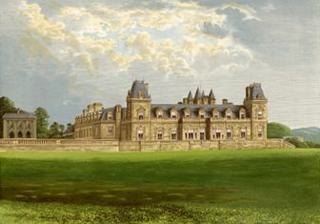
Building: Stevenstone
Country: United Kingdom
Year built: 1872
Former manor in Devon, England Stevenstone Image of Stevenstone House published in Morris, Rev. F.O. Picturesque Views of Seats of Noblemen & Gentlemen of Great Britain & Ireland , London, 1880 Location St Giles in the Wood Coordinates 50°57′15″N 4°05′54″W / 50.9542°N 4.0983°W / 50.9542; -4.0983 Area 55,592 acres Demolished 1868 1931 Rebuilt 1868-1872 Architect Charles Barry Jr. Listed Building – Grade II Location of Stevenstone in Devon This article possibly contains original research . Relevant discussion may be found on the talk page . Please improve it by verifying the claims made and adding inline citations . Statements consisting only of original research should be removed. ( July 2013 ) ( Learn how and when to remove this message ) Stevenstone House, built by Hon. Mark Rolle between 1868 and 1872 to design of Charles Barry Jr. Now a largely demolished ruin. Surviving today is the Palladian library outbuilding, visible to the left, built by Lord Rolle 's grandfather John Rolle (died 1730). The contemporaneous orangery behind it also survives, both now the property of the Landmark Trust . Published in Morris, Rev. F.O. Picturesque Views of Seats of Noblemen & Gentlemen of Great Britain & Ireland , London, 1880 The ivy-covered ruins of Stevenstone House in 2012. Hoskins described it in 1954 as "A villainously ugly house whose present dereliction need bring no tears", and "An ugly ruin in a naked and devastated park". To the left is the Palladian Library Room and behind it the Orangery, built c. 1715–30 Stevenstone is a former manor within the parish of St Giles in the Wood , near Great Torrington , North Devon . It was the chief seat of the Rolle family, one of the most influential and wealthy of Devon families, from c. 1524 until 1907. The Rolle estates as disclosed by the Return of Owners of Land, 1873 (corrected by Bateman, 1883 ) comprised 55,592 acres producing an annual gross income of £47,170, and formed the largest estate in Devon, followed by the Duke of Bedford 's estate centred on Tavistock comprising 22,607 with an annual gross value of nearly £46,000. From the Glorious Revolution of 1688 to the Reform Act of 1832 the county parliamentary representatives were chosen effectively from only ten great families, mostly territorial magnates. The three most dominant of these were the Bampfyldes of Poltimore House and North Molton , the Courtenays of Powderham Castle , and the Rolles of Stevenstone and Bicton . The Rolles were not from the mediaeval aristocracy as were the Courtenays , but were descended from an able lawyer and administrator of the Tudor era, as were the Russells, later Earls and Dukes of Bedford. Both Russells and Rolles acquired much former monastic land in Devon following the Dissolution of the Monasteries . Indeed, the Rolles were in the opinion of Hoskins (1954) "second only to the Russells in the extent of their monastic and other lands and in time were to surpass them". In 1669 Sir John Rolle (died 1706), KB of Stevenstone had an annual income of £6,000 making him "one of the richest gentlemen in the country". He died in 1706 seized of more than 40 manors in Devon. The family built several different houses on the same site known as Stevenstone House, the last Victorian version of which was built between 1868 and 1872. It was significantly reduced in size soon after 1912 and then after 1931 it was gradually demolished piecemeal for building materials. Descent of the manor Arms of Stefenston as given by Tristram Risdon in his "Notebook" (c. 1630): Sable, a chevron between three dexter hands clenched couped at the wrist in each a purse (should be flintstone or stone) argent . Risdon was uncertain of the charge and placed a question mark against the word "purse". These appear to be canting arms , the act of a grasping hand suggests possession and if the owner of the hand be given the name "Steven" this suggests "Steven's stone". If the spirit of rebuses be followed, the higher the absurdity of the device the more acceptable. George Rolle (died 1552), the 16th-century purchaser of the estate, adopted this charge as his crest , extended to a cubit arm vested, as can be seen on the Library Room at Stevenstone built by John Rolle Walter (died 1779). John Rolle, 1st Baron Rolle (died 1842) changed the stone into a canting roll of parchment, as is shown in the stained glass window on the grand staircase at Bicton House , and the monument of Samuel Rolle (1669–1735) of Hudscott in Chittlehampton Church shows a baton. The badge of the hunt class destroyer HMS Stevenstone named after the Rolle family's fox-hunt substituted in the hand a hunting horn John Prince in his "Worthies of Devon" gives the descent of Stevenstone as follows, based on the work of the Devon topographer Tristram Risdon , himself born within the parish of St Giles, at Winscott House. The earliest recorded holder of the manor was Michael de Stephans, who granted it to Richard Basset, the father of Elias Basset, who granted it to Walter de la Lay, or Ley. His descendant John de Lay changed his name to John de Stephenston. The overlord who was then a later Elias Basset, lord of the manor of Beaupier in Wales, released all his interest in Stevenstone to John de Stevenstone. He was followed by another John, Walter and John de Stephenston. The latter left a daughter Elizabeth de Stephenston his sole heiress, who brought the manor by marriage to her husband Grant of Westlegh, near Bideford . Grant was himself also lacking in male progeny and left two daughters joint heiresses, one of whom married Monk of Potheridge, whilst the other married a member of the Moyle family, who received Stevenstone as his wife's share of the inheritance. He made it his chief residence, and Prince suggests, on the basis of Tristram Risdon 's assertion, that his descendant Sir Walter Moyle, a Justice of the King's Bench in 1454, was born here. Rolle Arms of Rolle: Or, on a fesse dancetté between three billets azure each charged with a lion rampant of the first three bezants Various forms of the Rolle crest, the standard form of which is: A cubit arm erect vested or charged with a fess indented double cotised azure in the hand a flint-stone proper . Top left: Library Room, Stevenstone (with flint-stone); top right: Stained glass window, Bicton House (with roll of parchment); bottom left: Chittlehampton Church (with baton); bottom right: Barnstaple Guildhall (badge of HMS Stevenstone , with tinctures reversed, double cottised and with hunting horn). It was also used, grasping either a roll or a palm frond, as the badge of the Royal North Devon Hussars , the predecessor regiment of which had been raised largely by Lord Rolle George Rolle (died 1552), MP, the founder of that family in Devon, purchased the estate not long before 1524. He was probably born in Dorset, rose to prominence as a lawyer in London, and had as clients several monastic houses in Devon. One of his most prominent clients was Arthur Plantagenet, 1st Viscount Lisle (died 1542), whom he served as legal counsel until the latter's death. He served as MP for Barnstaple in 1542 and again in 1545. The male descendants up to 1842 of George Rolle included about twenty Members of Parliament . In 1842 died the last of the male line, John Rolle, 1st Baron Rolle (1750–1842), descended from George Rolle's second son George Rolle (died 1573) of the manor of Marrais in the parish of Week St Mary in Cornwall, which manor had been procured for him by his father who had obtained the wardship of Margaret of Marrais and bequeathed the same in his will to his son George, who became her husband. The descendants of George Rolle the patriarch's eldest son John Rolle (died 1570) failed in the male line in 1642 on the death of the infant John Rolle (1638–1642). Stevenstone and several other manors which had by then been accumulated by purchase and inheritance from heiresses, passed eventually to Sir John Rolle (1626–1706), the grandson of George Rolle (died 1573) of Marrais. Some of the estates of the patriarch's fourth son Henry Rolle of Heanton Satchville , Petrockstowe , also reverted to the line of George Rolle of Marais on the failure in the male line in 1747 on the death of Samuel Rolle of Hudscott, Chittlehampton . Descent in Rolle family George Rolle (died 1552), MP. Purchased Stevenstone pre-1524. John Rolle (1522–1570), eldest son, husband of Margaret Ford (died 1570) commemorated by monumental brass in St Giles Church. 1602 escutcheon within a strapwork surround, showing the arms of Sir Henry Rolle (1545–1625) impaling Watts, of 6 quarters, the family of his first wife. Abbots Lodge, Cathedral Close, Exeter (destroyed in WW II) Sir Henry Rolle (1545–1625), eldest son, married firstly Elizabeth Watts, daughter and heiress of Roger Watts of Somerset, secondly a Fortescue, daughter of John Fortescue (1525–1595) of Fallapit, East Allington by his wife Honor Speccot (died 1606), whose monumental brasses exist in East Allington Church. His Exeter townhouse was the "Abbot's Lodge" (destroyed in 1942 during World War II bombing), in Cathedral Close within the precincts of Exeter Cathedral . He made alterations to that house and added decorative heraldic plaster escutcheons dated 1602, one of which showed Rolle impaling Watts, of six quarters (1st & 6th Watts: Argent, on a fesse vert between three eagle's heads erased sable as many crosses sarcelly of the first , the arms of Sir John Watts (died 1616), Lord Mayor of London in 1606) the other Rolle impaling Fortescue. The house had been the townhouse of the Abbot of Buckfast Abbey , which Abbey and much of its lands, including the Abbot's Lodge, had been acquired in 1545 by the patriarch George Rolle (d.1552) following the Dissolution of the Monasteries . It had been used by George Rolle as his townhouse, by the name of "Buckfast Place" and was the place of his death in 1552. In 1609 he purchased from William Howard, 3rd Baron Howard of Effingham (1577–1615) several of the larger former holdings of Barnstaple Priory in Pilton and Bradiford, whose family had held the lands since the Dissolution of the Monasteries. Denys Rolle (1614–1638), grandson. Sheriff of Devon 1636, one of Prince's Worthies of Devon , in which he is described as "The darling of his country in his time, adorn'd with all the desirable qualities that make a compleat gentleman. He was, though young, of a ready wit, a generous mind, and a large soul." Monument and effigy in the Rolle Mausoleum, Old Bicton Church. Son of Sir Henry Rolle (died 1617) (son of Elizabeth Watts and who predeceased his father), by his wife Anne Denys, heiress of Bicton. John Rolle (1638–1642), only son by his wife Margaret Poulett. Died an infant. Henry Rolle (1605–1647) of Beam House , Great Torrington. First cousin of Sir Henry Rolle (died 1617). Sir John Rolle (1626–1706), KB , MP. Second cousin, grandson of George Rolle of Marrais, Cornwall, second son of the patriarch George Rolle (died 1552). Married his cousin Florence Rolle, sister of the infant John Rolle (died 1642). Died seised of 40 manors in Devon, with an annual income in 1669 of £6,000. In 1669 he entertained Cosimo III de' Medici, Grand Duke of Tuscany (1642–1723) at Abbot's Lodge, his Exeter townhouse, who in the detailed record of his visit described Rolle as "One of the richest gentlemen in the country". Robert Rolle (1677–1710), MP, grandson, son of John Rolle (died 1689) who predeceased his father. John Rolle (1679–1730), MP, brother. Married Isabella Walter. Henry Rolle, 1st Baron Rolle (1708–1750), eldest son. John Rolle Walter (1712–1779), MP, brother. Denys Rolle (1725–1797), MP, brother. Founded colonies in Palatka, Florida and Exuma , Bahamas. Inherited Hudscott from distant cousin Samuel Rolle (died 1747), descended from Henry Rolle of Heanton Satchville, Petrockstowe, 4th son of the patriarch George Rolle (died 1552). John Rolle, 1st Baron Rolle (1750–1842), MP, son. Last of the male line, died without progeny. Mark Rolle (1835–1907), born Hon. Mark Trefusis, adoptive heir, nephew of Lord Rolle's wife Louisa Trefusis, a daughter of Baron Clinton . Forms of Stevenstone House "Stevenstone, North Devon, the seat of the Right Honourable Lord Rolle ". Drawn by G.B. Campion, engraved by James Bingley, published by R.Jennings & W. Chaplin, 62 Cheapside, London, 1831. The Library Room is visible to the left Left : Sculpted stone heraldic achievement c. 1715–1730 above central arch keystone on the surviving Palladian library ( right ) at Stevenstone, built by John Rolle (1679–1730), father of John Rolle Walter , showing on an escutcheon the arms of Rolle impaling Walter, the family of his wife Isabella Walter. The crest is a dexter cubit arm holding in the hand a flint. The crest of his elder brother Robert Rolle (1677–1710), MP, holds in its hand a roll of parchment, as can be seen above the portico of the Mercantile Exchange (or Queen Anne's Walk ), Barnstaple, on which he erected the statue of Queen Anne in 1708. The crest in Chittlehampton Church, of Rolle of Hudscott, holds a baton The Orangery, Stevenstone House, St Giles in the Wood, Devon. Built by John Rolle (1679–1730), MP, c. 1715–1730. Showing also remnant of pinetum The earliest record of the form of the manor house is that given by John Leland (died 1552), who wrote : "There is an hamlet longging to Tarington toun not a mile by est from Tarington coullid S. Gilys , wher George Rolles hath buildid a right fair house of bryke". It is said by Hoskins (1954) to have been the first brick-built house in Devon. A letter survives dated 1539 from George Rolle to his illustrious client's wife Lady Lisle "from my poor house" of Stevenstone. Two Palladian outbuildings serving as Orangery and "Library Room" were built next to the house by John Rolle (1679–1730), MP, and the Library shows above the keystone of its central arch the arms of Rolle impaling the arms of the Walter Baronets of Sarsden , Oxfordshire, the family of his wife Isabella Walter (died 1734). Hoskins states that the manor house itself was rebuilt or remodelled sometime in the 18th century, Pevsner states c. 1709, perhaps therefore at the same time as the building of the outbuildings. An engraving of this Georgian house survives, by James Bingley, published in 1831. Victorian re-build Stevenstone House in 1872. The high tower is clearly shown Corridor in Stevenstone House, c. 1907–12, photo from auction catalogue published between 1907 (death of Hon. Mark Rolle) and 1912 (purchase by Capt. Clemson). The arrangement is as left by Mark Rolle. Visible in the right foreground is the portrait of John Rolle Walter (1712–1779) of Stevenstone, painted c. 1753 by Pompeo Batoni (1708–1787) & purchased in 2008 for £300,000 by Royal Albert Memorial Museum , Exeter. A replica hangs in Great Torrington Town Hall The house was demolished in 1868 by Hon. Mark Rolle (died 1907) who erected in its place between 1868 and 1872 to the design of Charles Barry Jr. (died 1900) a Victorian mansion in the "French Chateau style" (or "Franco-Italian style" as it was termed by a contemporary issue of Building News , ) widely considered today to have been a building of little architectural merit. It may be compared, but in simpler form, to the Rothschild family's slightly later Waddesdon Manor , which was however designed by a French architect. It sat within a deer park of 370 acres containing a large quantity of large and valuable trees. In the opinion of Hoskins writing in 1954: "Mark Rolle rebuilt the house again in the worst style of the time. The richest man in Devon built himself the ugliest house". Sale and demolition Deer shelter, stated by Pevsner to date from c. 1700, in the former deer park of Stevenstone House. It is visible across a valley from the terrace of the house. It was advertised for sale by a local estate agent in 2012 Stable block, Stevenstone House, converted c. 1950 into terraced housing. The ivy-covered ruins of Stevenstone House are visible in the background Trefusis, Baron Clinton Following the death of Mark Rolle in 1907, the Rolle estates, extending to about 55,000 acres, which had been held by him as life tenant under the will of his aunt's husband John Rolle, 1st Baron Rolle (1750–1842), descended to his heir male his nephew Charles John Robert Hepburn-Stuart-Forbes-Trefusis, 21st Baron Clinton (1863–1957), of Huish Clemson Lord Clinton sold Stevenstone by auction in 1912 to Captain John Oliver Clemson (1882–1915) and his wife Mary McKinnon, a wealthy heiress. Clemson was born 30 May 1882 in Crumpsall, Manchester the elder son of John Henry Clemson (1856–1889) of Parkside, Altrincham, Cheshire by his wife Sara Jane Oliver (b. 1855). He had one brother and four sisters. In 1891 aged 8 he was living with his widowed mother at Brookfield House, Bury Old Road, Broughton, Salford. He attended Windermere College Preparatory School, in the parish of St Mary's Church Applethwaite, Windermere, in which church his name appears on a memorial tablet "Boys of the Old College who fell in the Great War". He later attended Sedbergh School between 1897 and July 1900. In the 1901 census he was residing at Red House, Windermere, as a boarder in a preparatory school with three other pupils. He matriculated at Exeter College, Oxford in 1901. He described himself in about 1909 as a "Gentleman farmer of Peagham (Barton), Torrington", which was one of the farms of the Stevenstone estate, about 3/4 mile north of Stevenstone House. On 10 July 1909 he applied for a commission in the Royal North Devon Hussars , and was commissioned as Second Lieutenant on 17 July 1909. In 1911, unmarried and aged 28, he was staying at Bydown House, Swimbridge , near Barnstaple, as a guest of Robert Jameson and his wife Margaret (née McKinnon), who was the brother-in-law of Mary McKinnon, also then residing in the house, aged 28 and born in Calcutta , Clemson's future wife. In 1912 at Paddington, London, he married Mary McKinnon, 3rd daughter of the late John McKinnon of 10 Hyde Park Gardens, London. They had one daughter. The new owners demolished about half of the east front of the house including the main tower and one corner tower, to make it more manageable, presumably due to the war-time lack of domestic staff. He was Master of the Stevenstone Foxhounds . Captain Clemson was mobilised on 4 August 1914 and sailed for Gallipoli on 24 September 1914, as part of the South Western Mounted Brigade, during which campaign he died from wounds on 9 December 1915. He is remembered by a monument in St Giles' Church inscribed as follows: "In Loving Memory of John Oliver Clemson, of Stevenstone, Captain Royal North Devon Hussars, who was killed in action in Gallipoli 9th December 1915, aged 33. A great and glorious thing it is to die for one's country". He is recorded on the Exeter College, Oxford Roll of Honour, and also on the Altrincham & District Roll of Honour. His widow Mary erected a bronze memorial tablet in the church naming the twelve men of the parish who had lost their lives in World War I, reported on in the local press thus: "Following the unveiling by Mrs. Clemson, and the dedication by the Vicar (Rev. C. Walker), the "Last Post" and Reveille were sounded on cornets, and the effect was grand in its solemnity. Special hymns and psalms were sung by the choir, and the Vicar based his address on the significance of the memorial". His grave is in the Lala Baba Cemetery in Turkey. Mrs Clemson remarried to Col. B.C. James, 8th Devon Regiment, awarded the DSO on 1 January 1917, and remained at Stevenstone. Piecemeal disposal On 26 September 1930 the estate of Stevenstone was offered for sale by auction, including 665 acres. The property was auctioned again in May 1931, but with only 17 acres and was then described as comprising four reception rooms, 27 bed and dressing rooms and eight bathrooms. It failed to sell at £3,000. A further 300 acres were sold separately. In the summer of 1931 the house and some of the parkland was purchased by Mr George Millman, the tenant of Winscott Barton (the ancient home of Tristram Risdon ), by then part of the Stevenstone estate, within the parish of St Giles. He immediately offered it for sale as building materials prior to complete demolition, split into 609 lots. Lot 609 was the residual shell of the house itself after all else had been sold in the previous lots. Mr Millman however changed his intention against selling, but by then the auction could not be stopped. He bought-in as many lots as he could, and the house continued for a few more years, reduced in size again by the demolition of the servants' wing which connected the house to the stable block. The house was still habitable during World War II as troops were stationed there, namely the Warwickshire Regiment and later American troops. After the war Mr Millman finally sold the house to Mr Melville, who contrary to his stated intention at the time of purchase, proceeded to demolish it. He used much of the stone to convert the stable block into terraced housing and built several smaller houses and bungalows around it and in the former walled kitchen garden. In 1970 the vestigial ruins of Stevenstone House were purchased by Mr Parnell, who had purchased the Deer Park in the 1931 sale and had built a bungalow next to the ruins. Although the adjacent detached Library Room and the Orangery were granted Grade II* Listing on 4 October 1960, the ruins of Stevenstone House received much later on 16 February 1989 a Grade II Listing , offering them protection from demolition, but they have continued to deteriorate from adverse weather and are as at 2012 totally covered in ivy. Stevenstone today Around the ruined house exists in 2012 a hamlet of settlement, comprising the terraced houses of the former stable block, several bungalows within the walled kitchen garden, other new houses and the Torrington Farmers Hunt Kennels, previously the Stevenstone Hunt in the days of Mark Rolle. The Palladian outbuildings of the Library Room and the Orangery were purchased in July 1978 by the Landmark Trust and were restored and converted into revenue-producing rental accommodation. See also HMS Stevenstone (L16) References